Peat Island

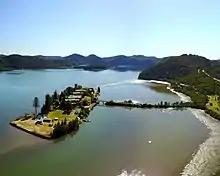
Peat Island and causeway. Aerial panorama.

The first twenty patients were admitted to the newly instated hospital in March 1911. Initially it was a male only institution. The number of patients grew and the facility was further developed, paths and gardens were constructed with manual labour, and new buildings were added. Patients and staff spent ten years building the rubble causeway and bridge to the mainland, which was completed in 1957. Over the decades, the hospital outgrew the island and expanded onto the adjacent mainland, where a chapel and other facilities were constructed, mainly in the 1950s and 1960s.